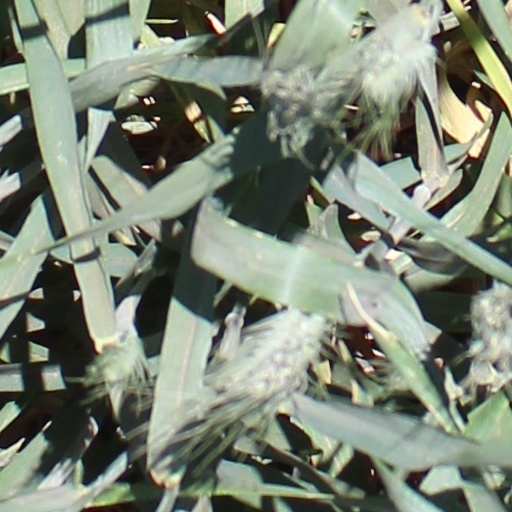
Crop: wheat